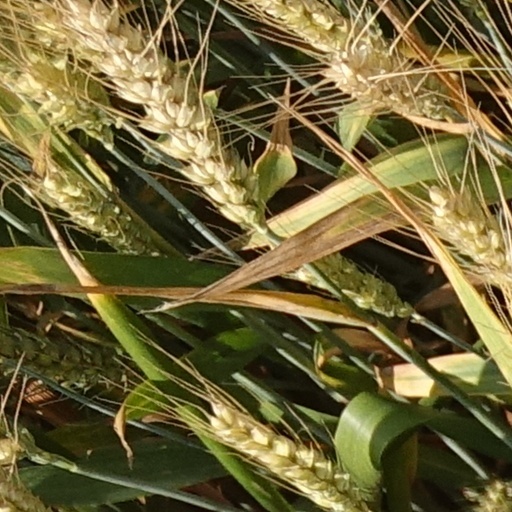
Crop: wheat